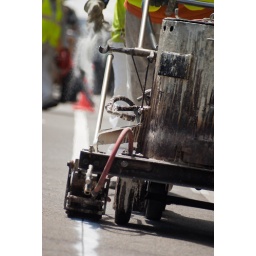
12356 So they sprinkled white dust in your new bike lane